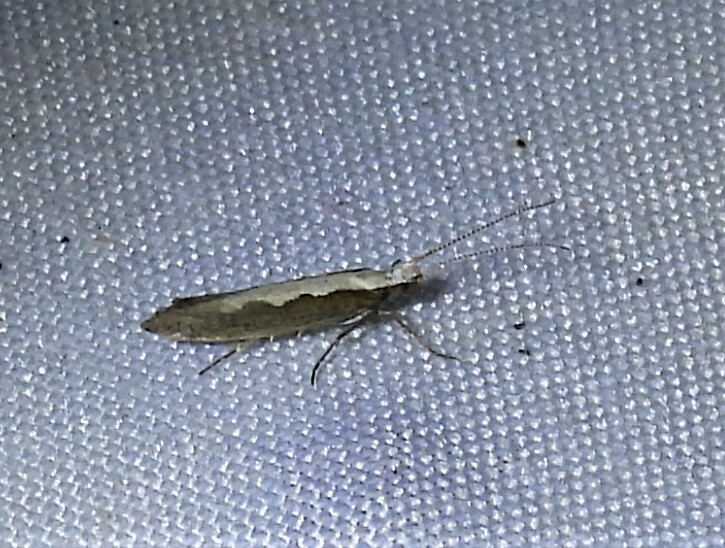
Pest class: diamondback_moth